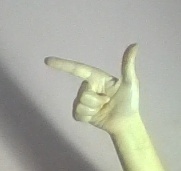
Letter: yaa